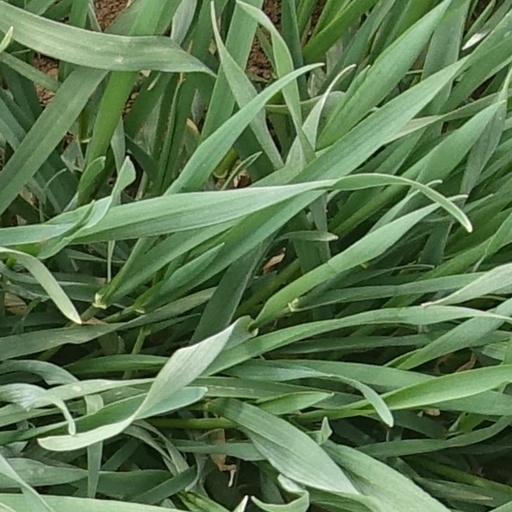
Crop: wheat